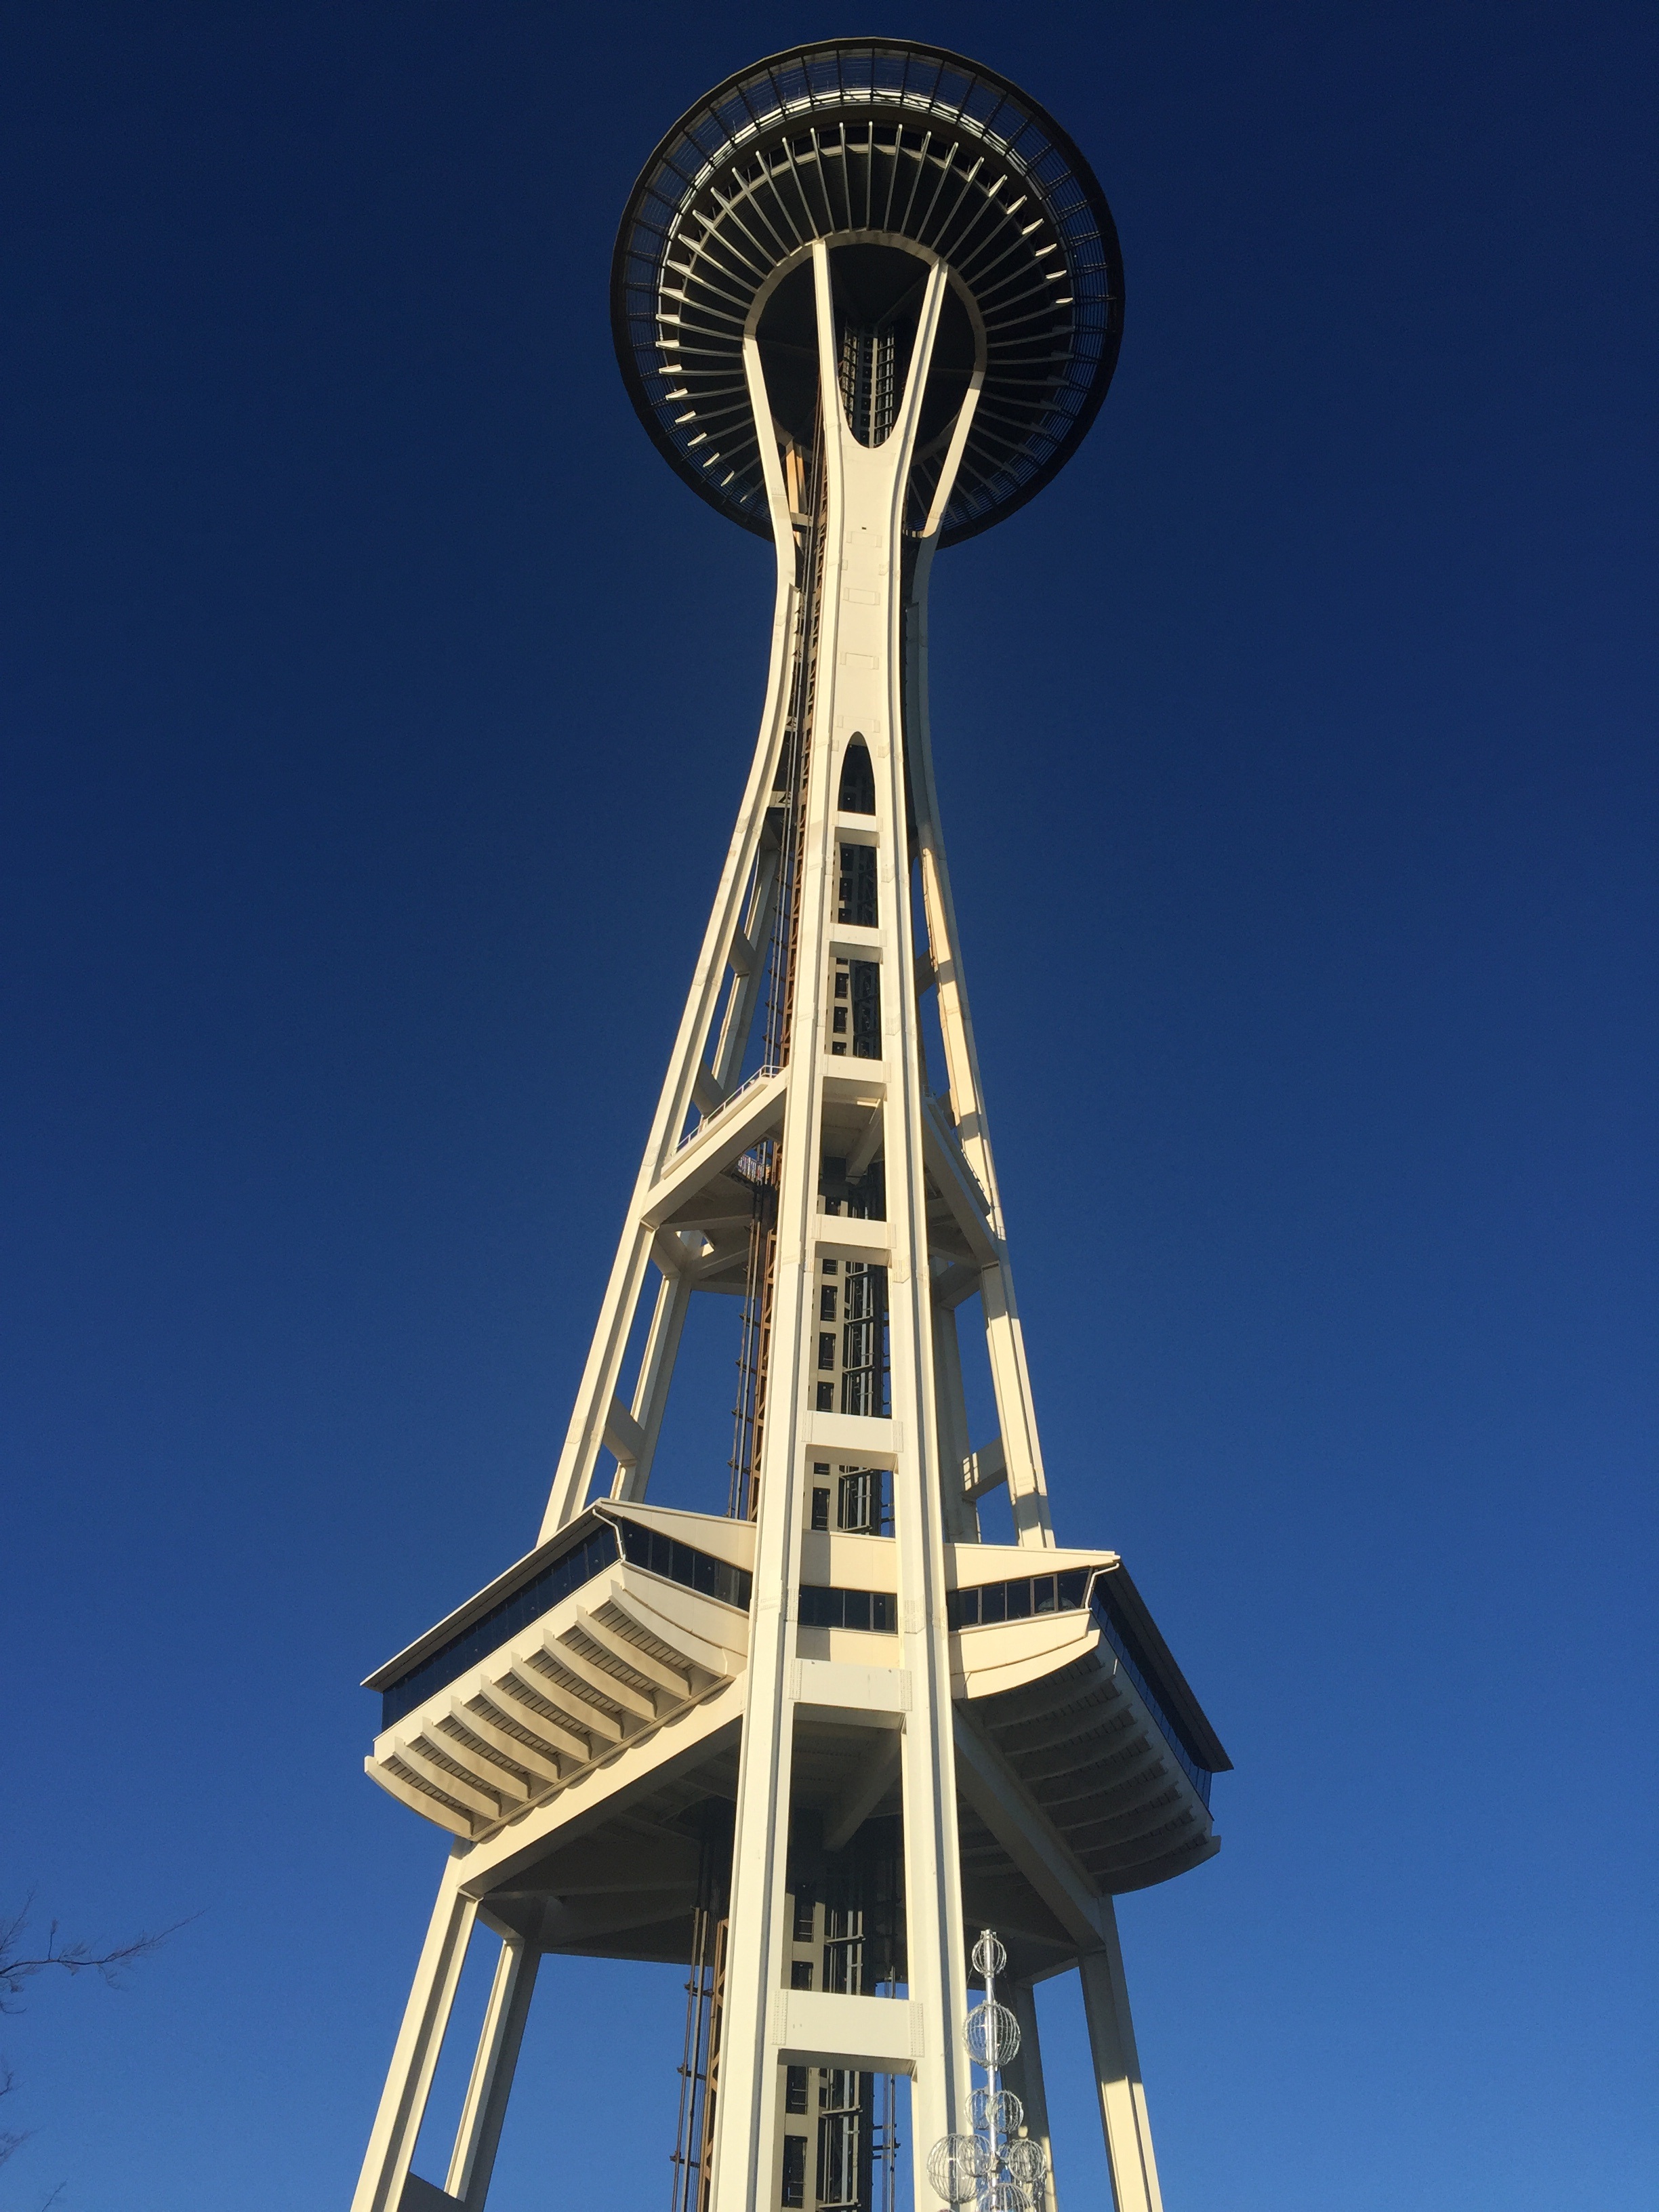
architecture, structure, windmill, ferris wheel, tower, mast, landmark, seattle, united states, tourist attraction, observation tower, neddle space